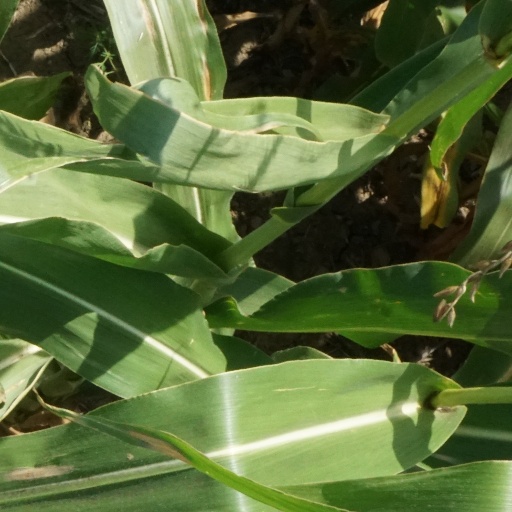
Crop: maize; corn